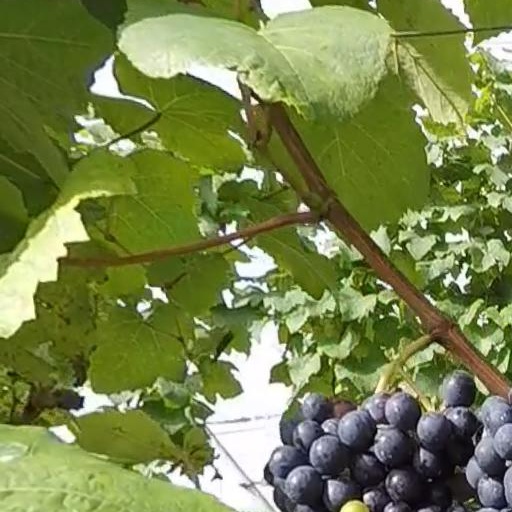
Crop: grape